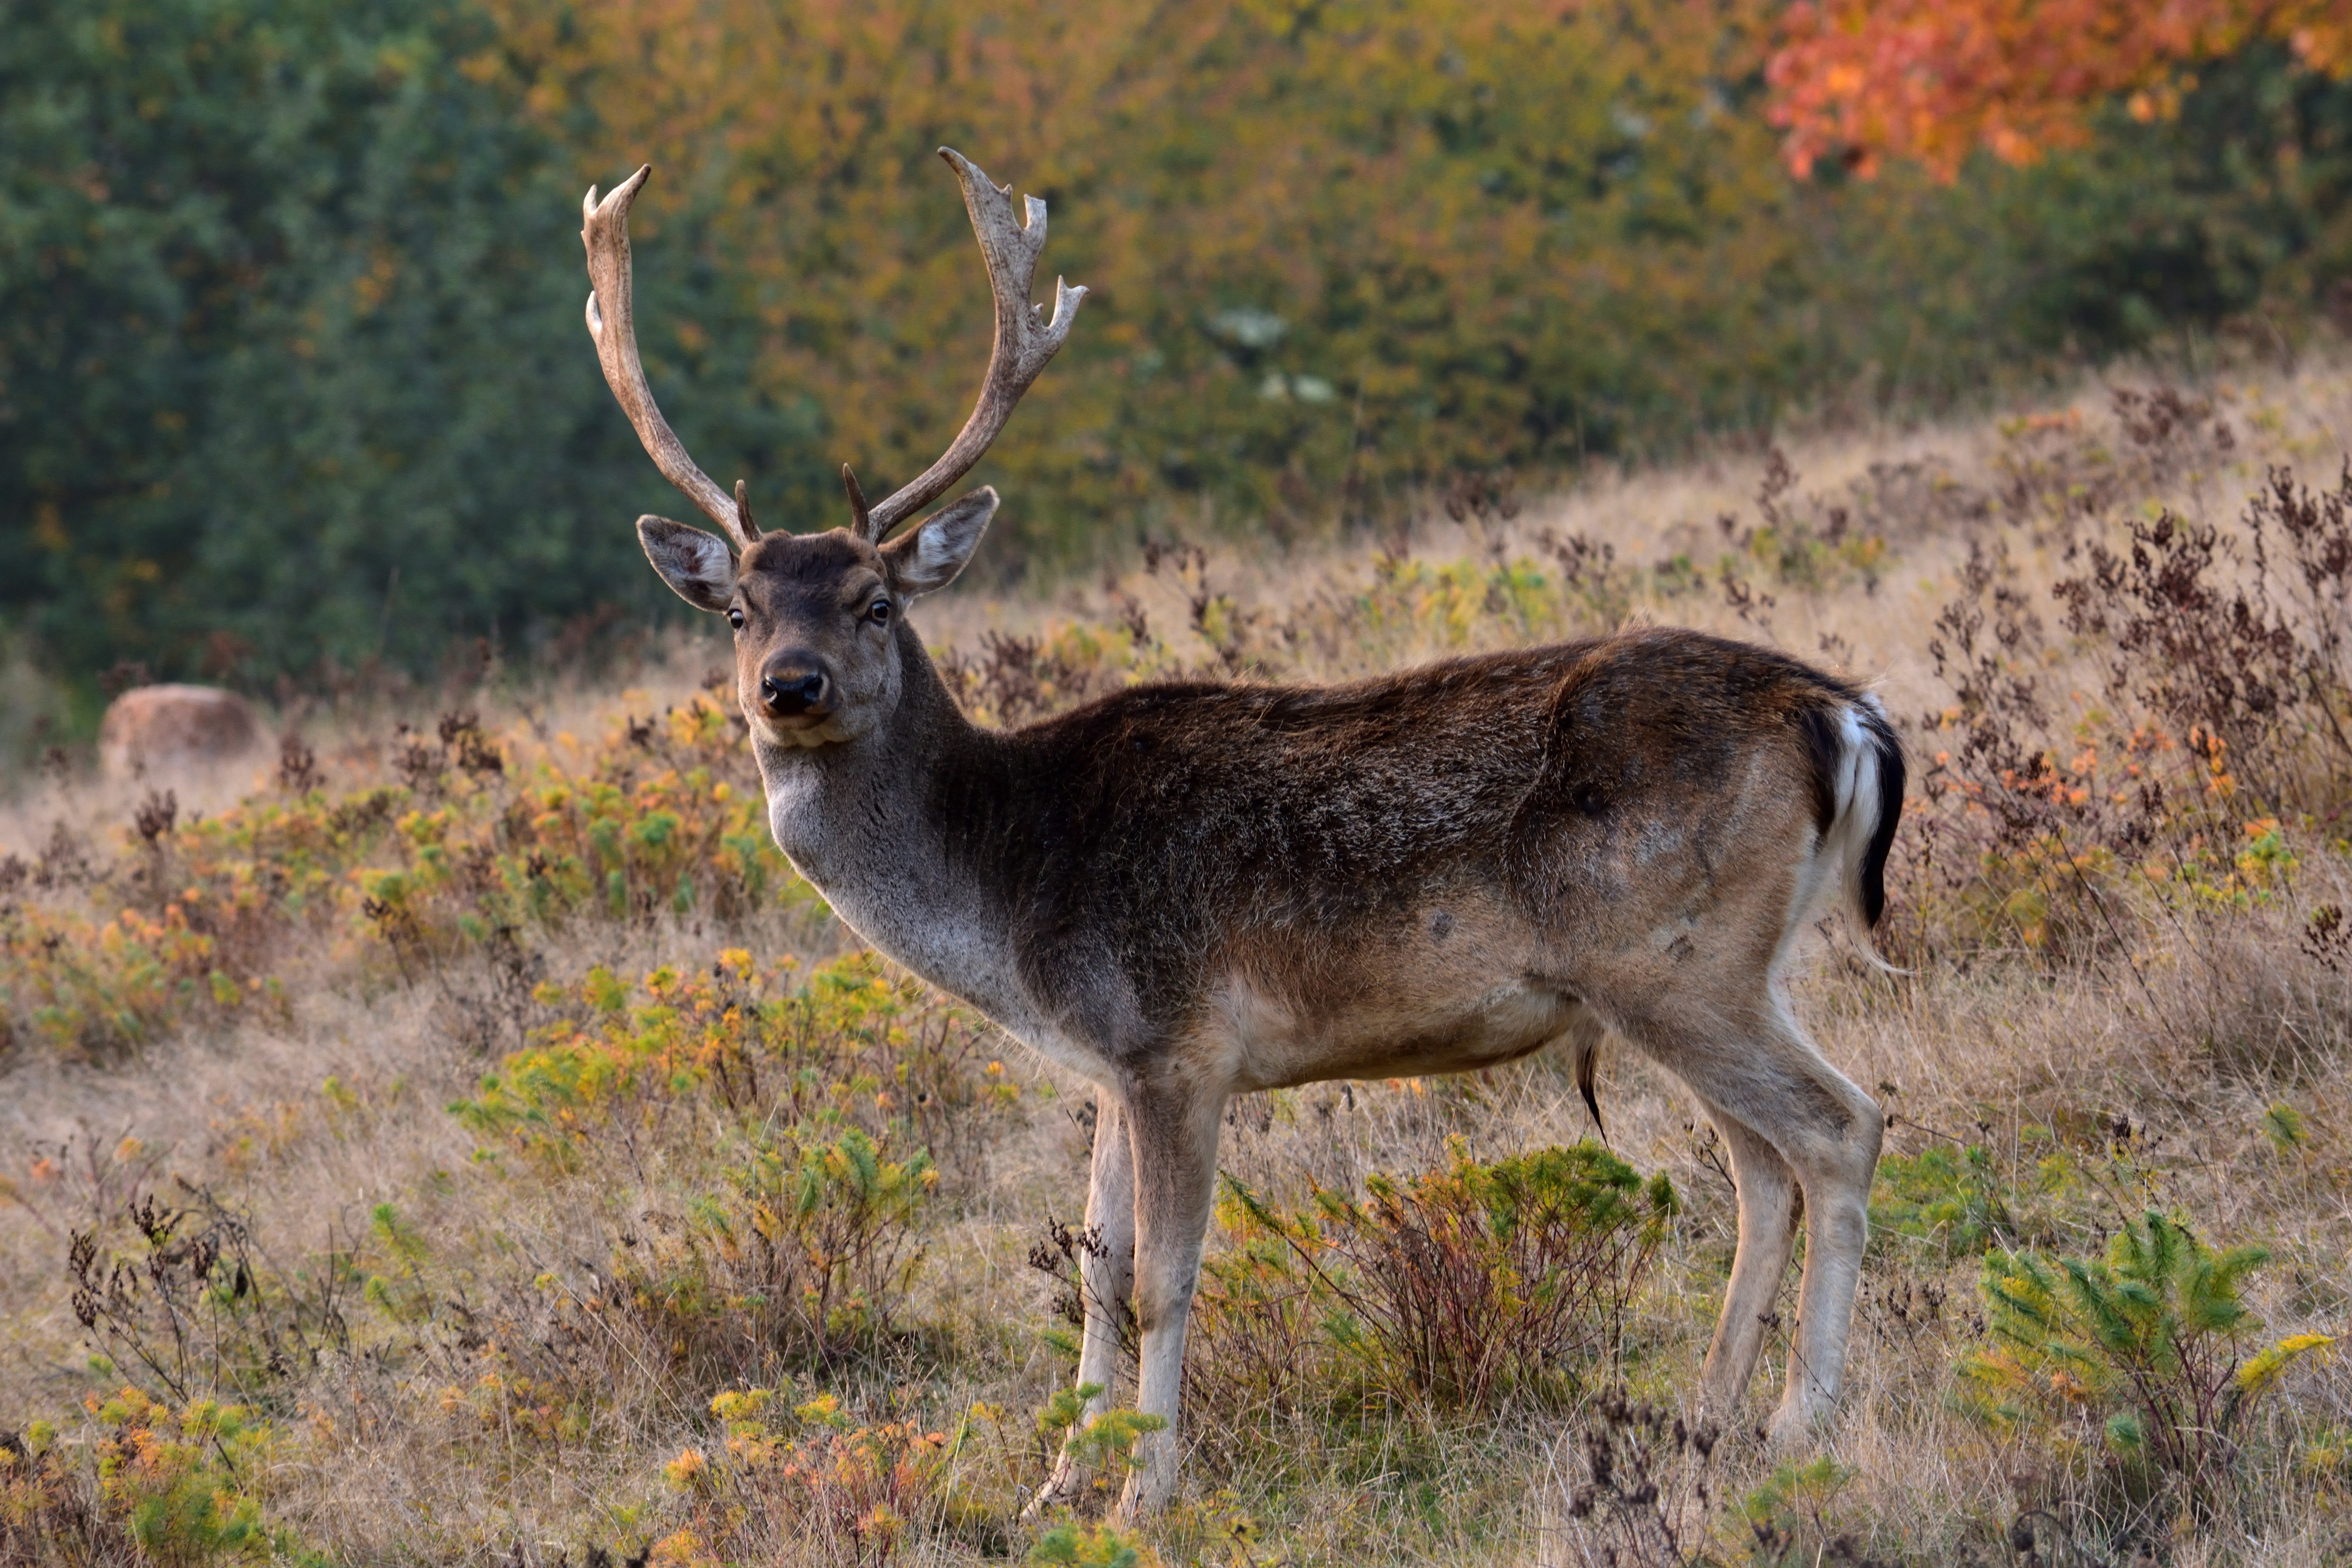
landscape, nature, wildlife, wild, deer, mammal, fauna, antler, vertebrate, fallow deer, safari, red deer, antler carrier, white tailed deer, winter coat, musk deer, schwarzerdamhirsch